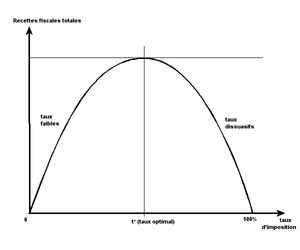
L’« économie de l'offre » ou « politique de l'offre », est une école de pensée d'orientation libérale soutenant que la faiblesse de la croissance économique à certaines périodes ou dans certains pays réside dans les freins ou obstacles que rencontrent les acteurs économiques : prélèvements excessifs, salaires insuffisamment soumis à la concurrence du marché, régulation excessive des marchés, etc. Pour les partisans de cette école, les producteurs sont étranglés par des surcoûts qui empêchent l'initiative privée de produire ses effets dynamiques, tandis que les travailleurs sont démotivés au travail du fait de l'existence de prélèvements fiscaux réputés confiscatoires.
L'État-providence est une forme de politique adoptée par certains États qui se dotent de larges compétences réglementaires, économiques et sociales en vue d'assurer une panoplie plus ou moins étendue de fonctions sociales au bénéfice de leurs citoyens. Cette forme d'État s'affranchit de la conception libérale d'un État limité à des fonctions d'ordre public et de sécurité.